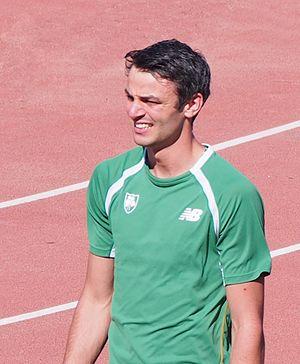
Thomas Barr est un athlète irlandais, spécialiste du 400 mètres haies et relayeur.